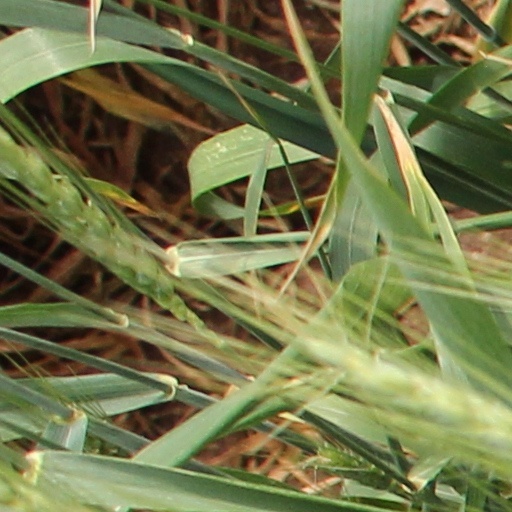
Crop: wheat